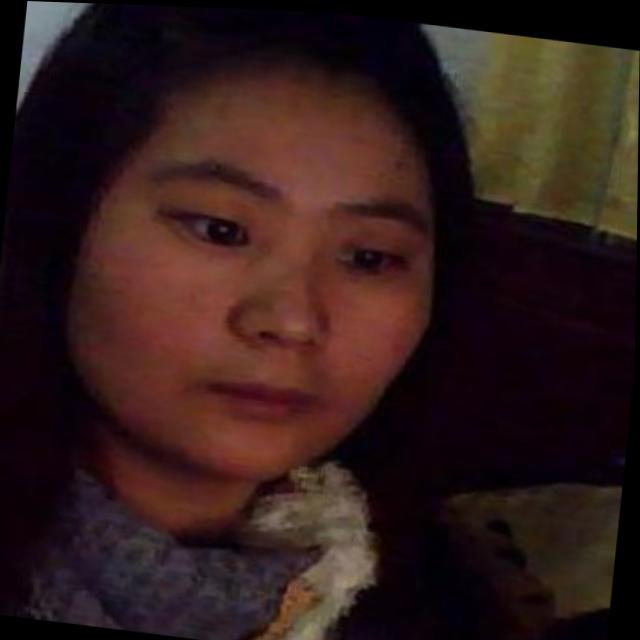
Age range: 21-44